Extracellular digestion

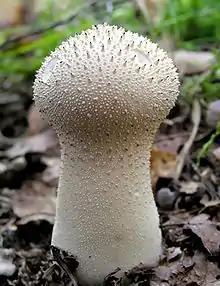
"Lycoperdon perlatum"

Enzymes are manufactured close to the hyphal tip. Some are packaged in vesicles associated with the Golgi and then delivered to the hyphal tip. The contents are released at the tip. Some enzymes are actively excreted through the plasma membrane, where they diffuse through or act in the cell wall. Note that the enzymes released from the hyphal tip require an aqueous environment for release and subsequent degradative activity.